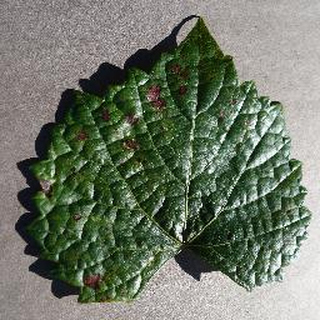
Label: grape_esca_black_measles